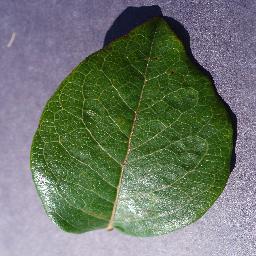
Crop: blueberry
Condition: healthy